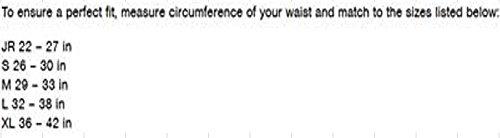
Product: Triple Eight RD Bumsaver Women's Padded Shorts for Roller Derby, Skateboarding and Skating
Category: Sports & Outdoors | Outdoor Recreation | Skates, Skateboards & Scooters | Skateboarding | Protective Gear | Padded Shorts
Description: Lightweight, breathable pads are ergonomically designed for women's bodies, in collaboration with professional roller derby skaters.
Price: $49.99 - $64.99
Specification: Shipping Weight: 1 pounds (View shipping rates and policies)|Domestic Shipping: Item can be shipped within U.S.|International Shipping: This item is not eligible for international shipping.  Learn More|ASIN: B0091PAYUG|Item model number: 60801-P|    #40    in Skate & Skateboarding Padded Shorts